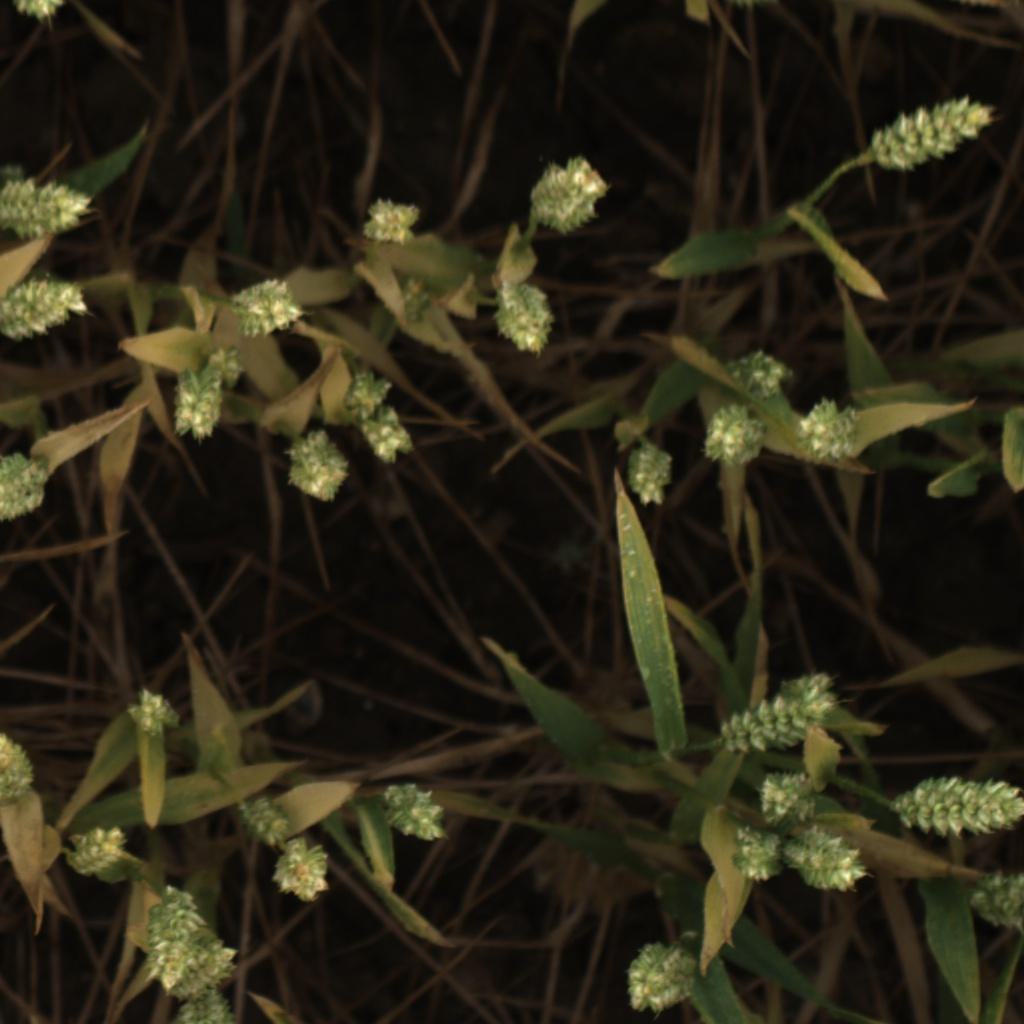
Country: UK
Location: Rothamsted
Wheat development stage: Filling - Ripening